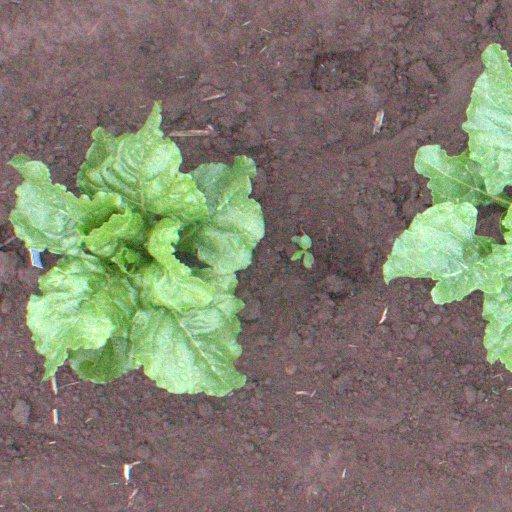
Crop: sugar beet